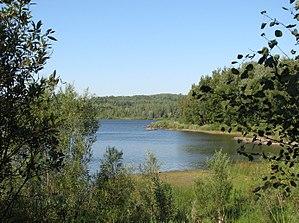
Le réservoir Choinière est un lac artificiel situé à Roxton Pond, près de la ville de Granby, au Québec. Il a été aménagé en 1977 sur la rivière Yamaska Nord, un affluent de la rivière Yamaska, grâce à deux barrages. Sa superficie atteint 4,7 km².
Les parcs nationaux du Québec sont des aires protégées créées par le gouvernement provincial du Québec dans le but de protéger des territoires représentatifs des régions naturelles de la province ou des sites à caractère exceptionnel tout en les rendant accessibles au public pour des fins d'éducation ou de récréations extensives. Il y a en date de décembre 2013 au Québec 29 parcs nationaux qui protègent une superficie de 37 444,91 km², soit environ 2,2 % du territoire de la province. Ils sont pour la plupart administrés par la Société des établissements de plein air du Québec à l'exception de quatre parcs administrés par Parcs Nunavik, et d'un parc administrés conjointement par Parc Canada et la Sépaq.
Le parc national de la Yamaska, d'une superficie de 13,4 km², est situé aux abords de la rivière Yamaska Nord et autour du réservoir Choinière au Québec, près de la ville de Granby, au Québec